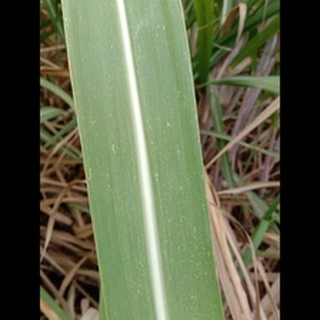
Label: sugarcane_mosaic